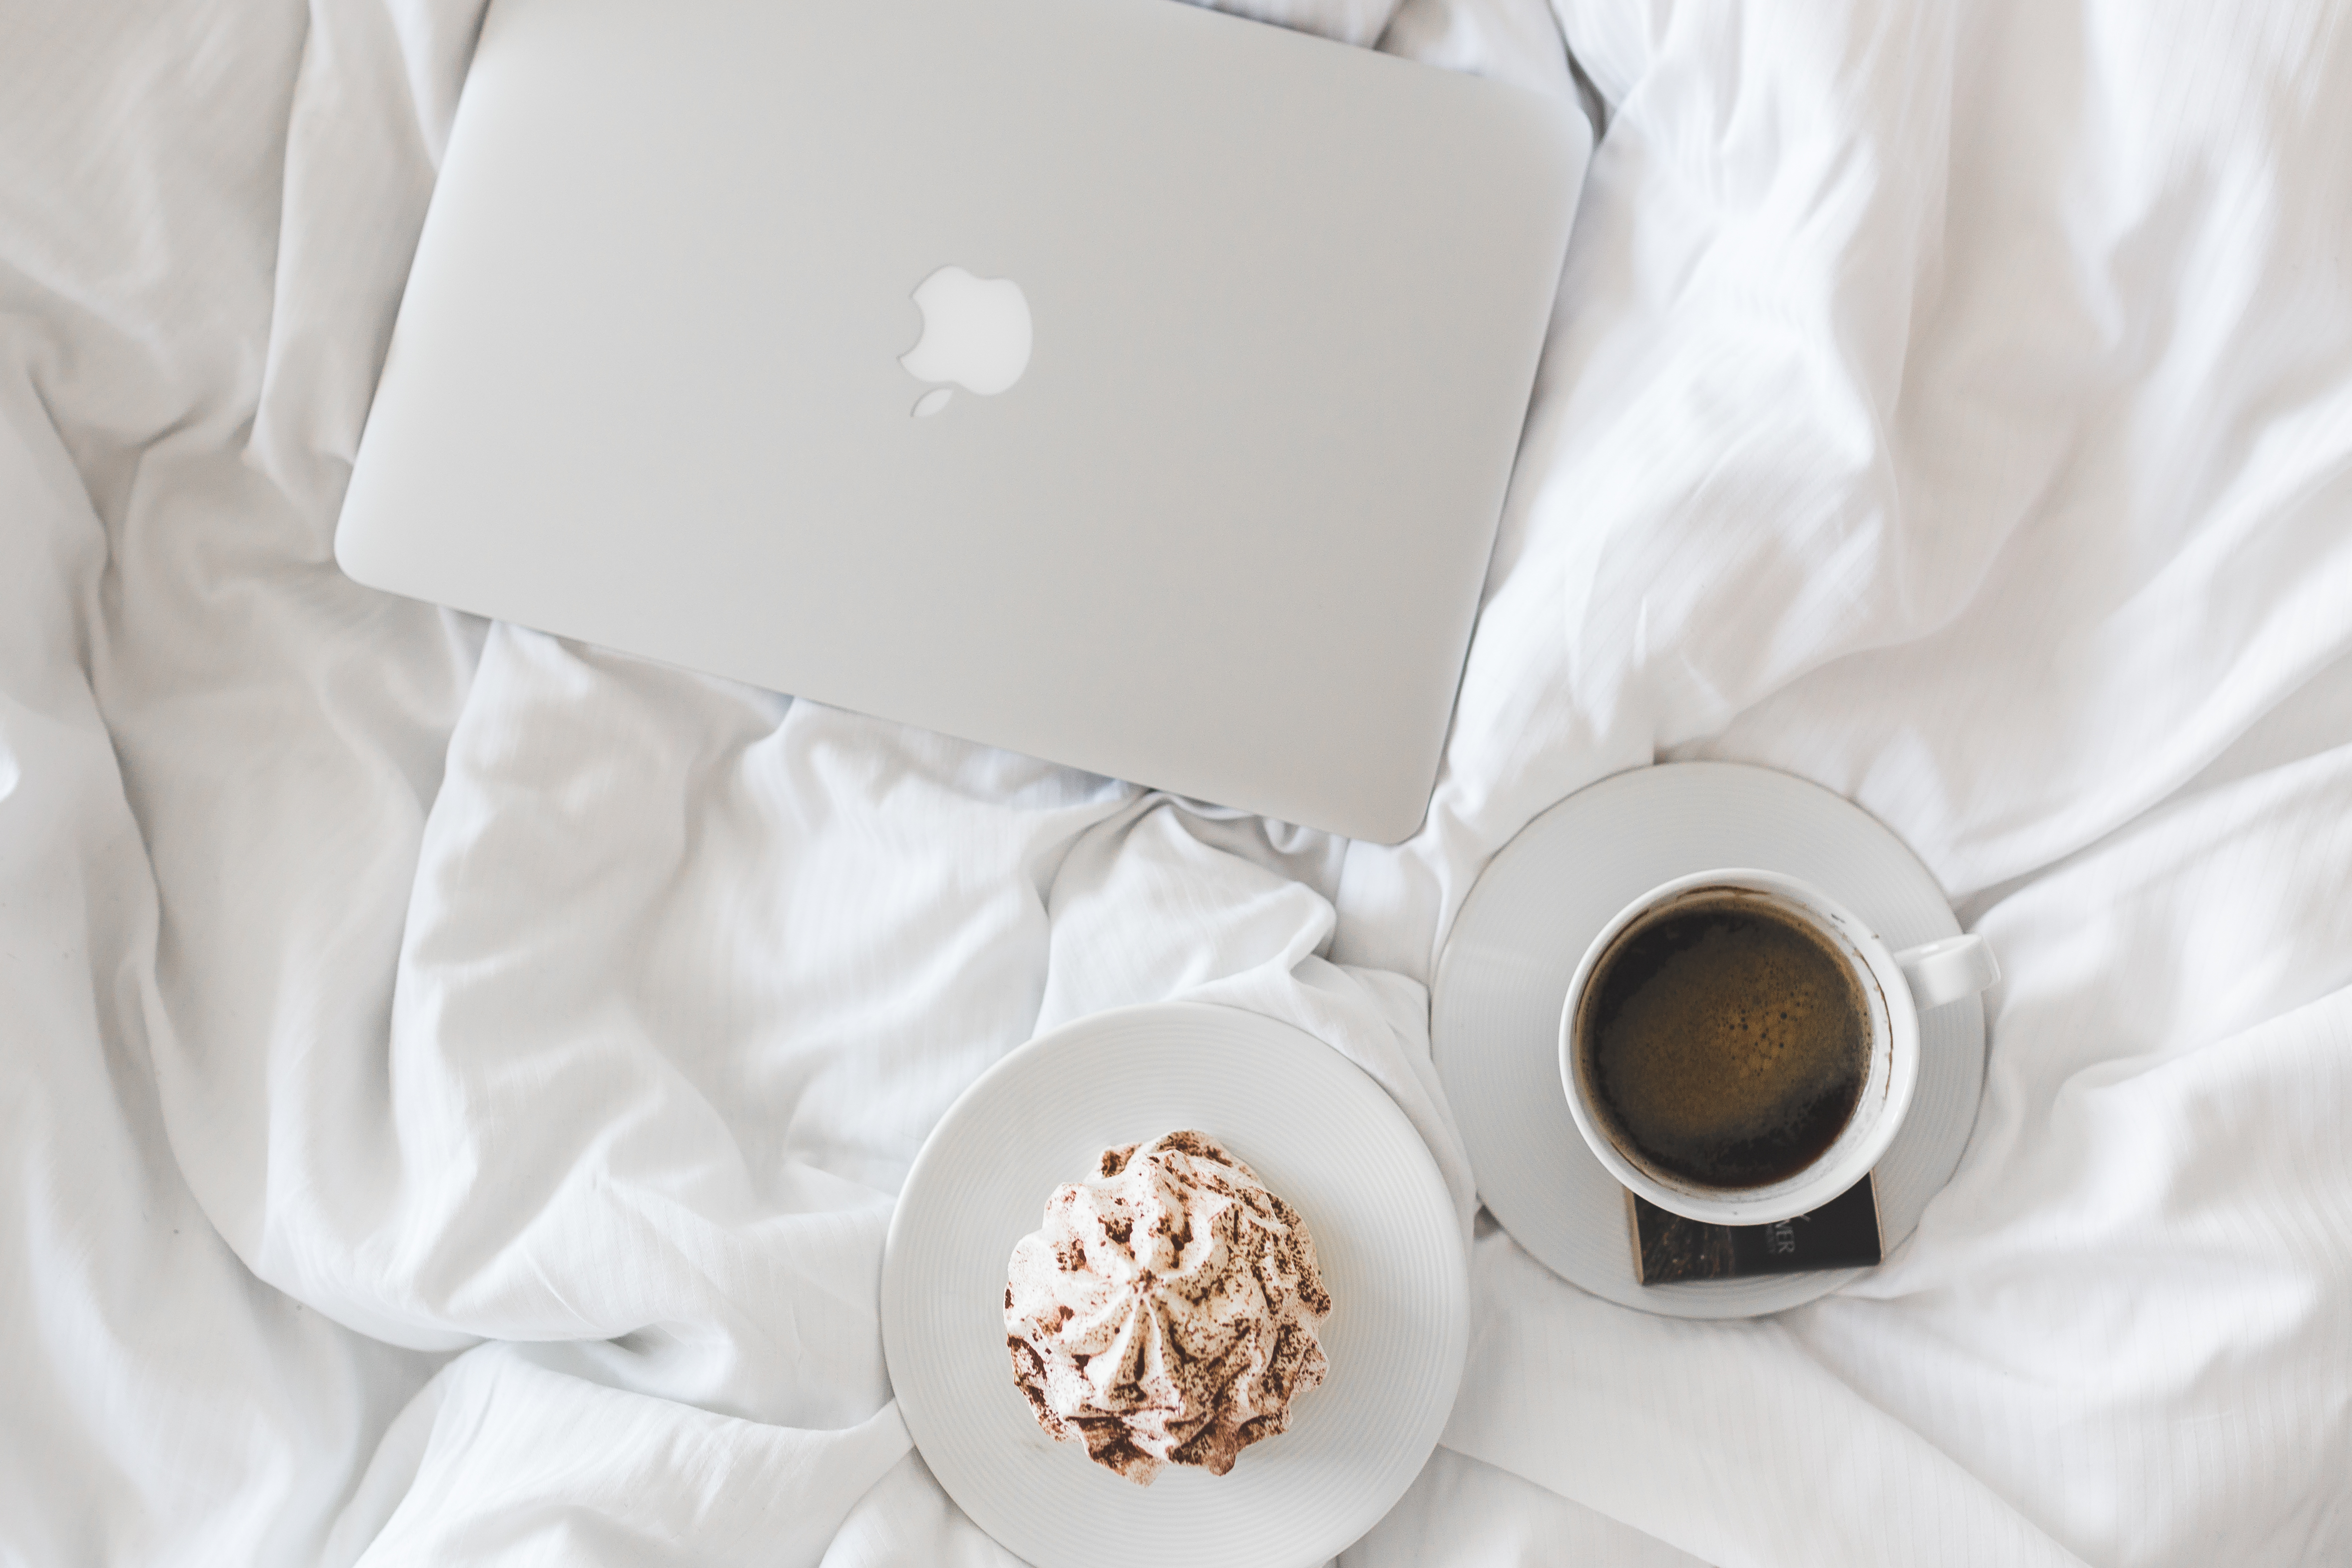
laptop, computer, macbook, work, apple, read, coffee, technology, white, morning, home, cup, clean, drink, lifestyle, breakfast, bedroom, cake, product, tech, top view, study, bed, break, minimal, learning, success